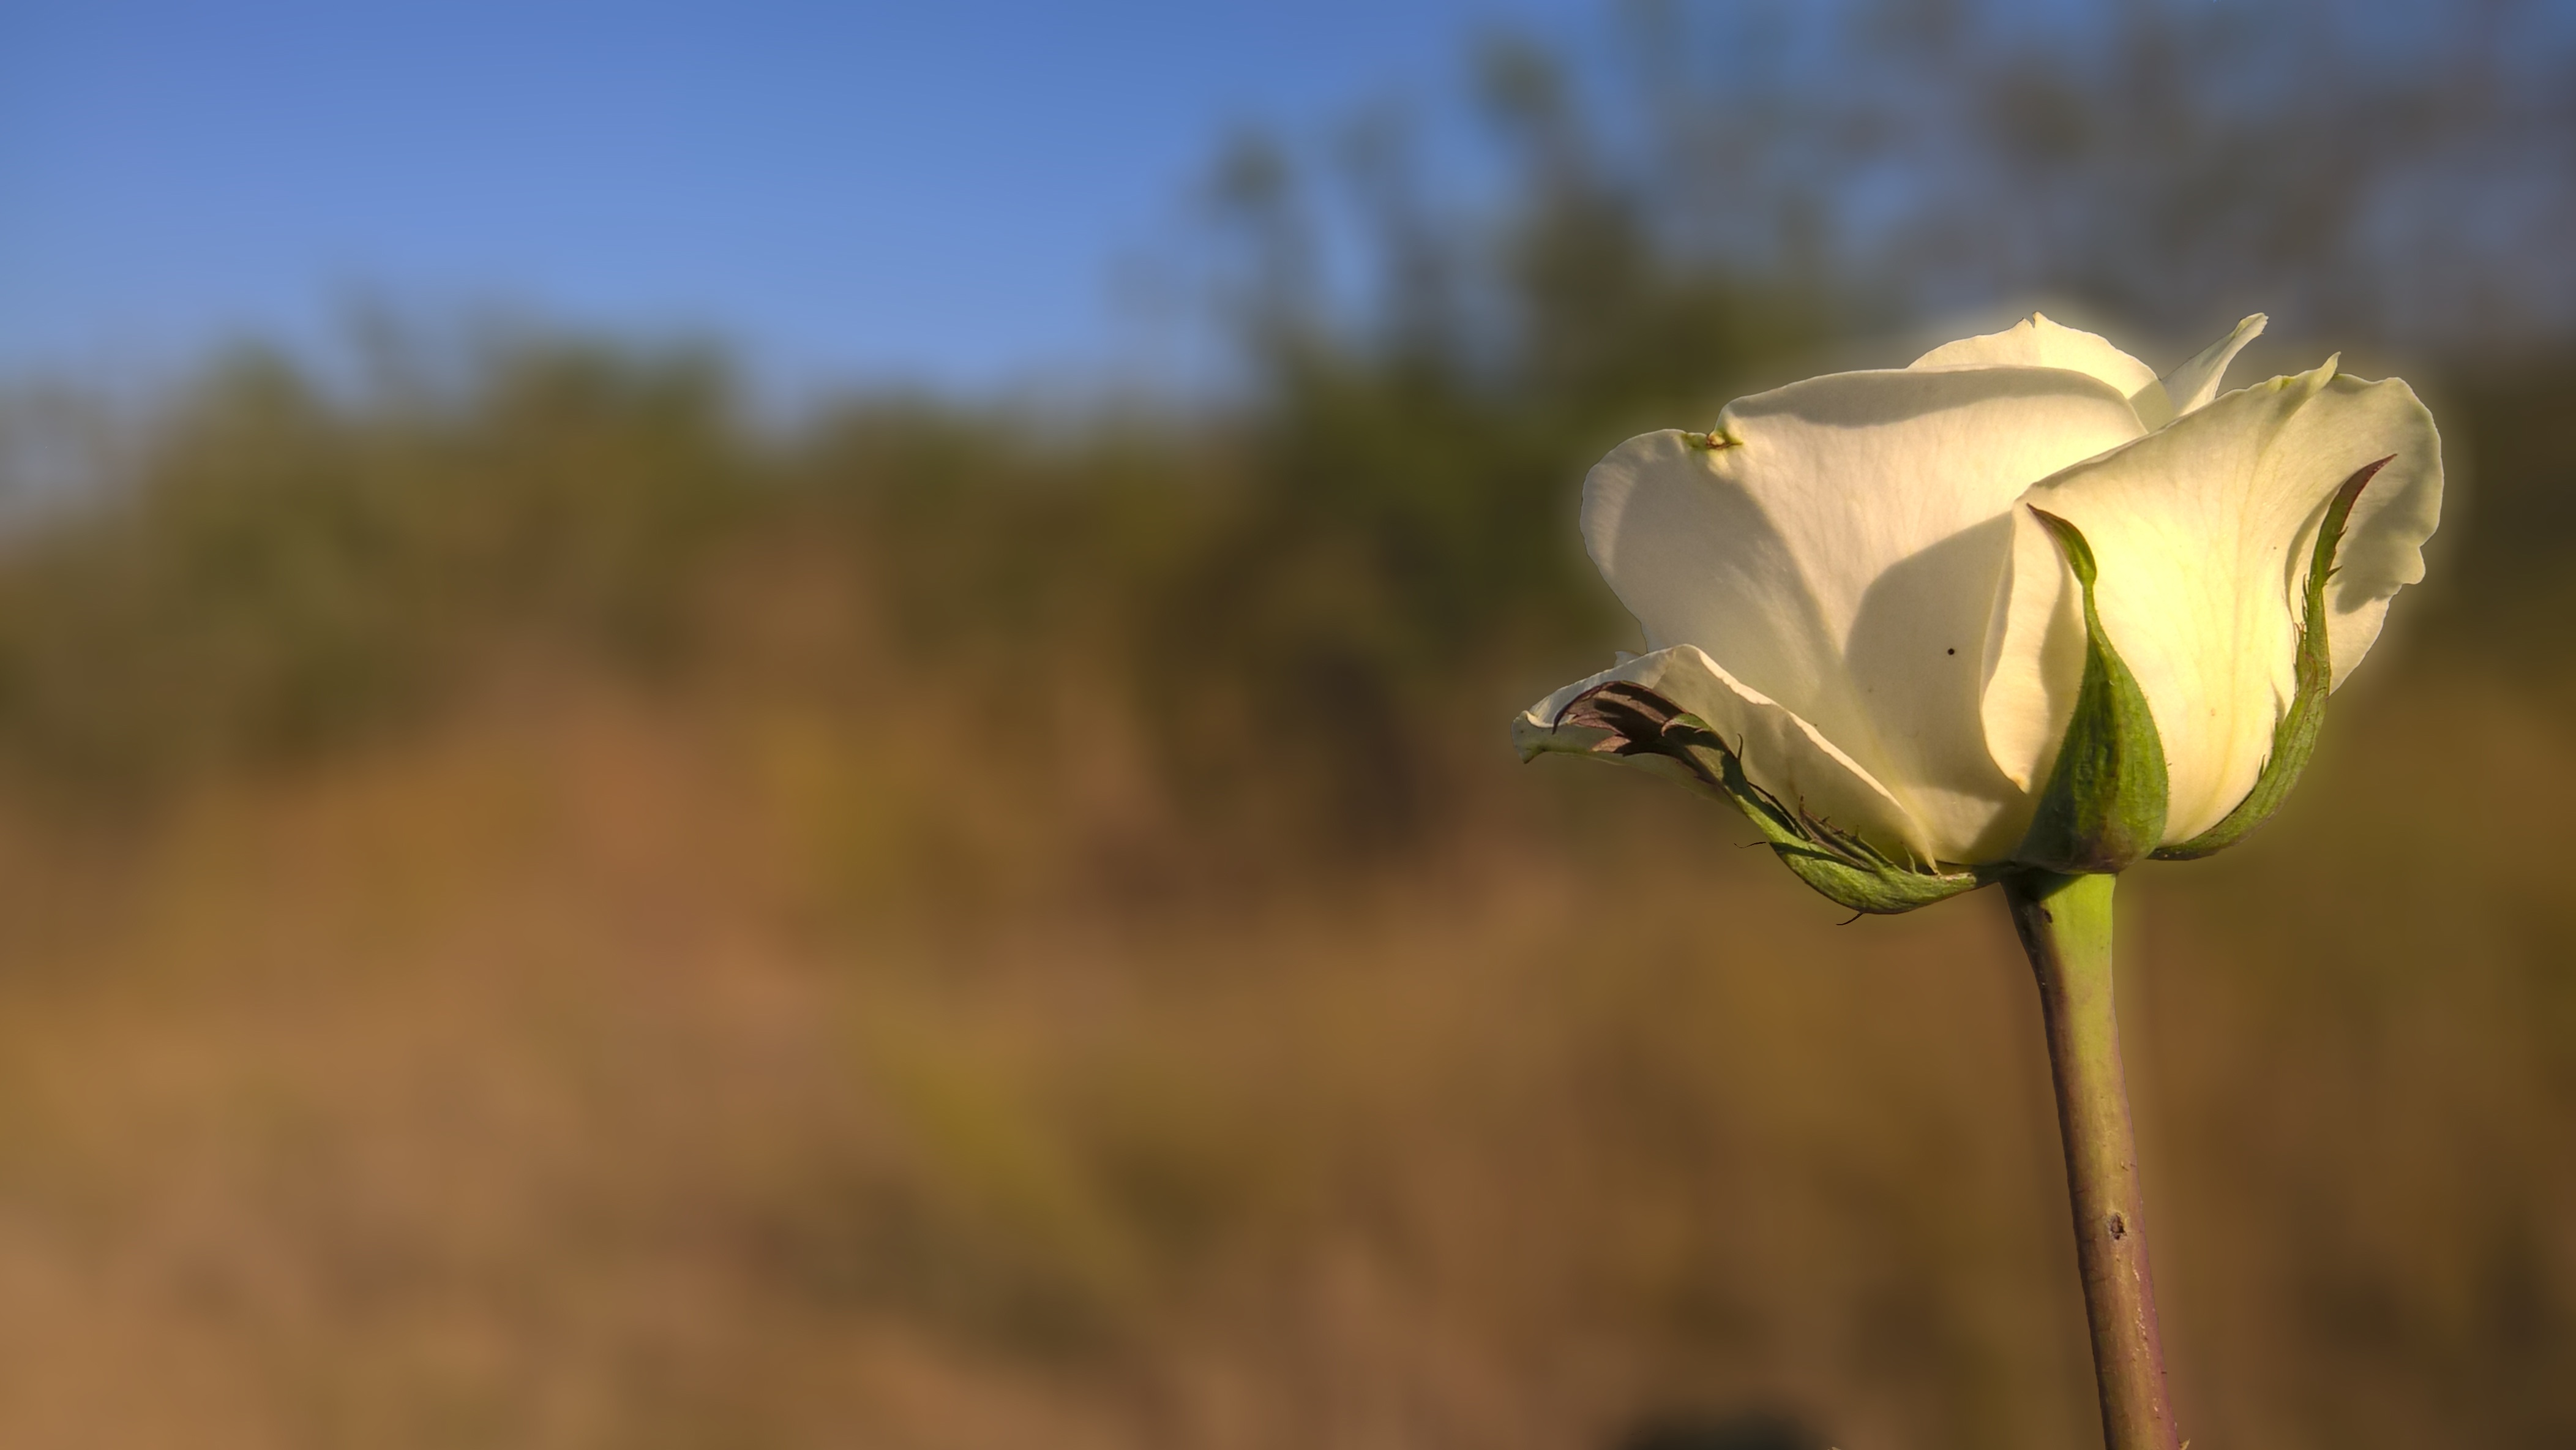
nature, blossom, plant, field, photography, meadow, prairie, sunlight, flower, petal, green, flora, wildflower, close up, grassland, macro photography, flowering plant, grass family, plant stem, land plant